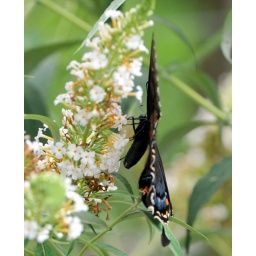
Taken on my white butterfly bush near the house